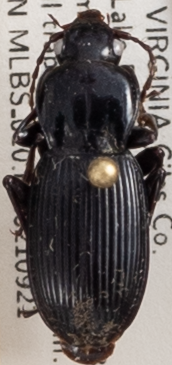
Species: Pterostichus rostratus
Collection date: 2021-09-21
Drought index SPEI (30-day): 1.46
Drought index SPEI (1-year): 0.688
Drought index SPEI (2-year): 1.69